Lake Maninjau

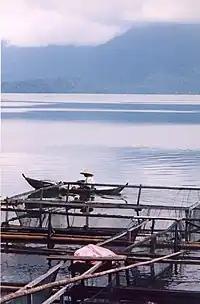
Fisherman on Lake Maninjau

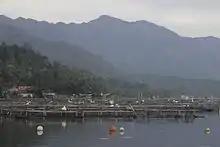
Fish embankment in the lake

Two endemic species collected from the lake for local consumption and for export to markets outside the crater are "pensi", a species of small mussel, and "palai rinuak", a type of small fish. One method of preparing "palai rinuak" is to grill a mixture of the fish along with coconut and spices, wrapped in a banana leaf.